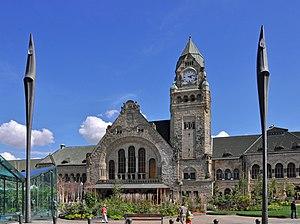
Metz (département de la Moselle, France): gare SNCF
Cet article recense les gares ferroviaires françaises classées ou inscrites au titre des monuments historiques.
La Lorraine est une région historique et culturelle du nord-est de la France à la frontière avec la Belgique, le Luxembourg et l'Allemagne. Elle est constituée des départements de Meurthe-et-Moselle, de la Meuse, de la Moselle et des Vosges. Son nom est hérité de Lothaire II de Lotharingie et ses habitants sont appelés les Lorrains.
Le quartier impérial est un quartier historique de la ville de Metz réalisé par les autorités allemandes lors de l’annexion de l’Alsace-Lorraine. À l’origine dénommé Neue Stadt, il est aujourd’hui coupé entre les quartiers administratifs de Nouvelle Ville et de Metz-Centre.